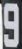
Number: 9